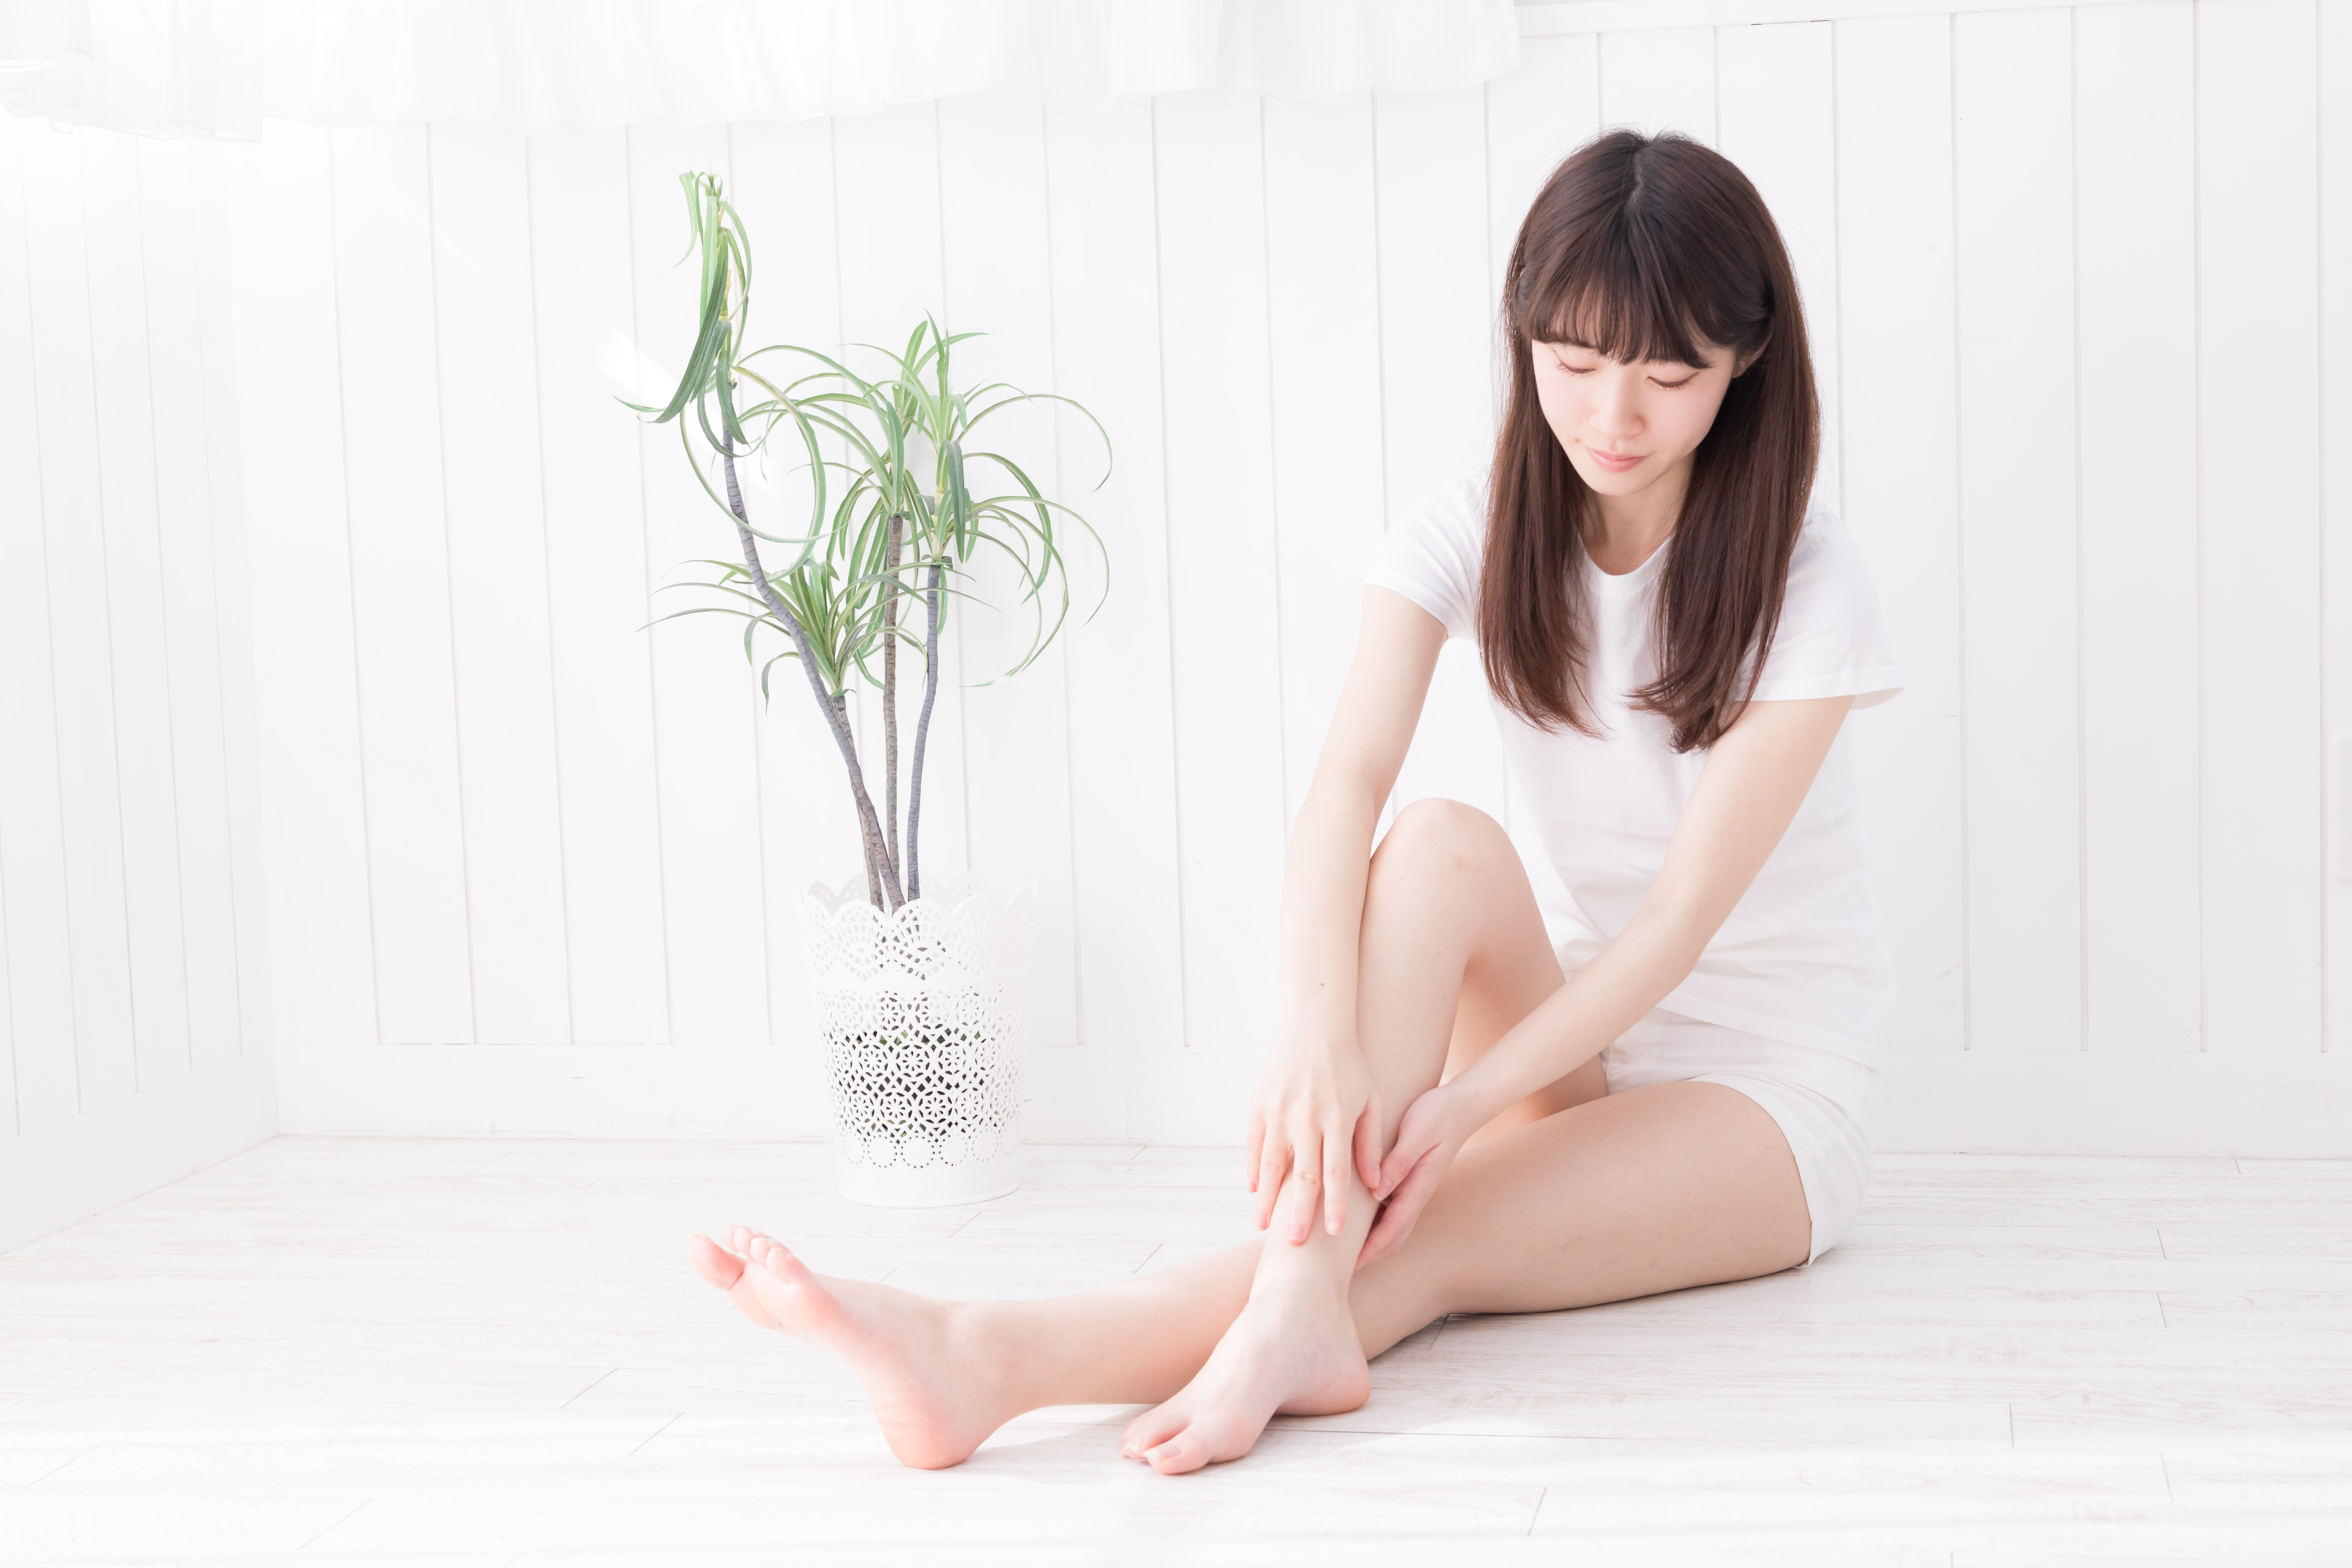
girl, skin, leg, sitting, pink, beauty, human leg, joint, thigh, human body, barefoot, plant, photography, hand, flesh, long hair, foot, knee, model, flower, shoe, stomach